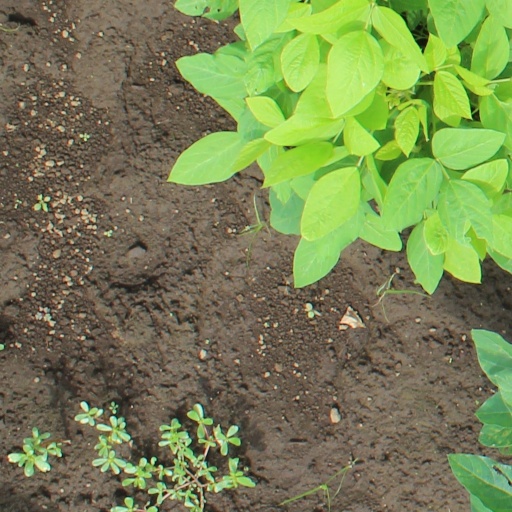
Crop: soybean